Magenta (Norwegian band)

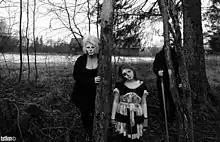

Magenta is an industrial rock/alternative rock band from Norway formed by Vilde Lockert and Anders Odden during the summer of 1995.